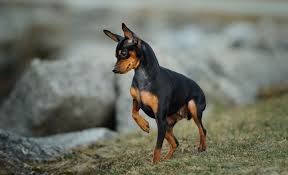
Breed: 561-n000127-miniature_pinscher